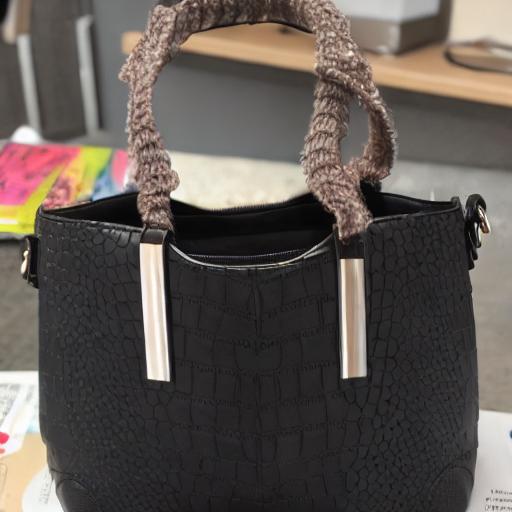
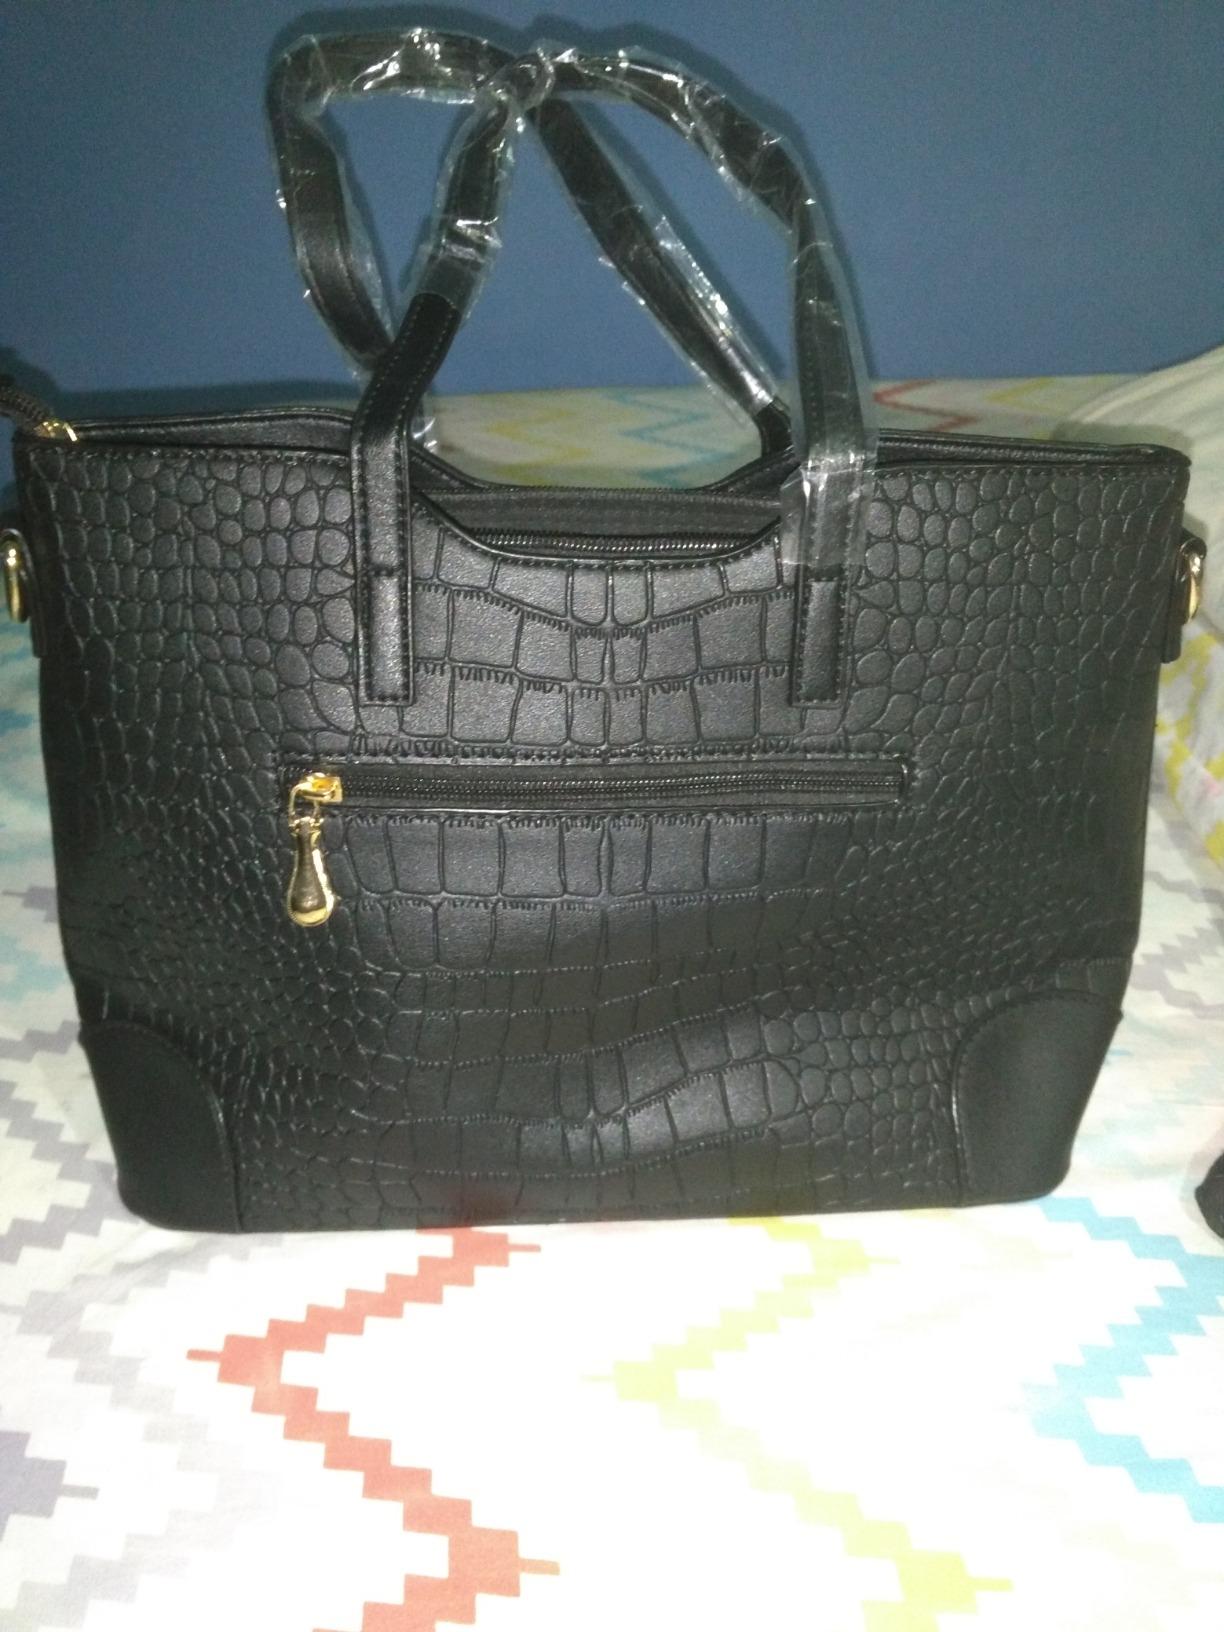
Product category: accessories_handbag
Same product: no